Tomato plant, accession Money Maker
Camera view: tilt-top (135 deg); turntable rotation: 150 degrees
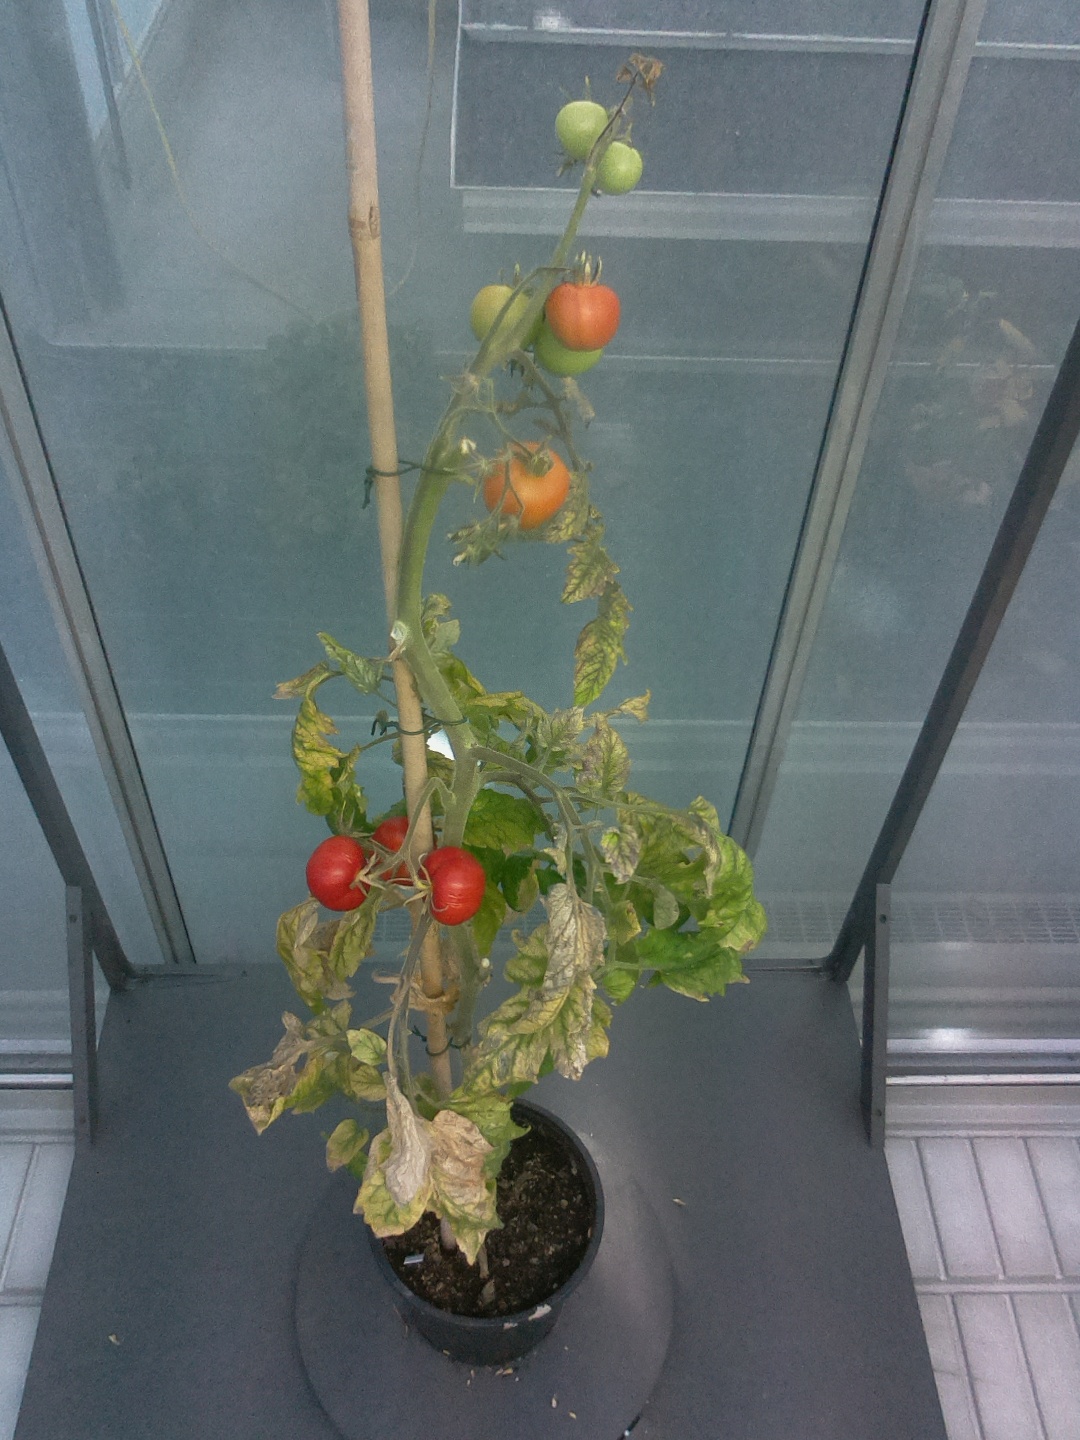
BBCH growth stage 85: 50%-60% of fruits show typical fully ripe color